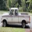
Label: pickup_truck